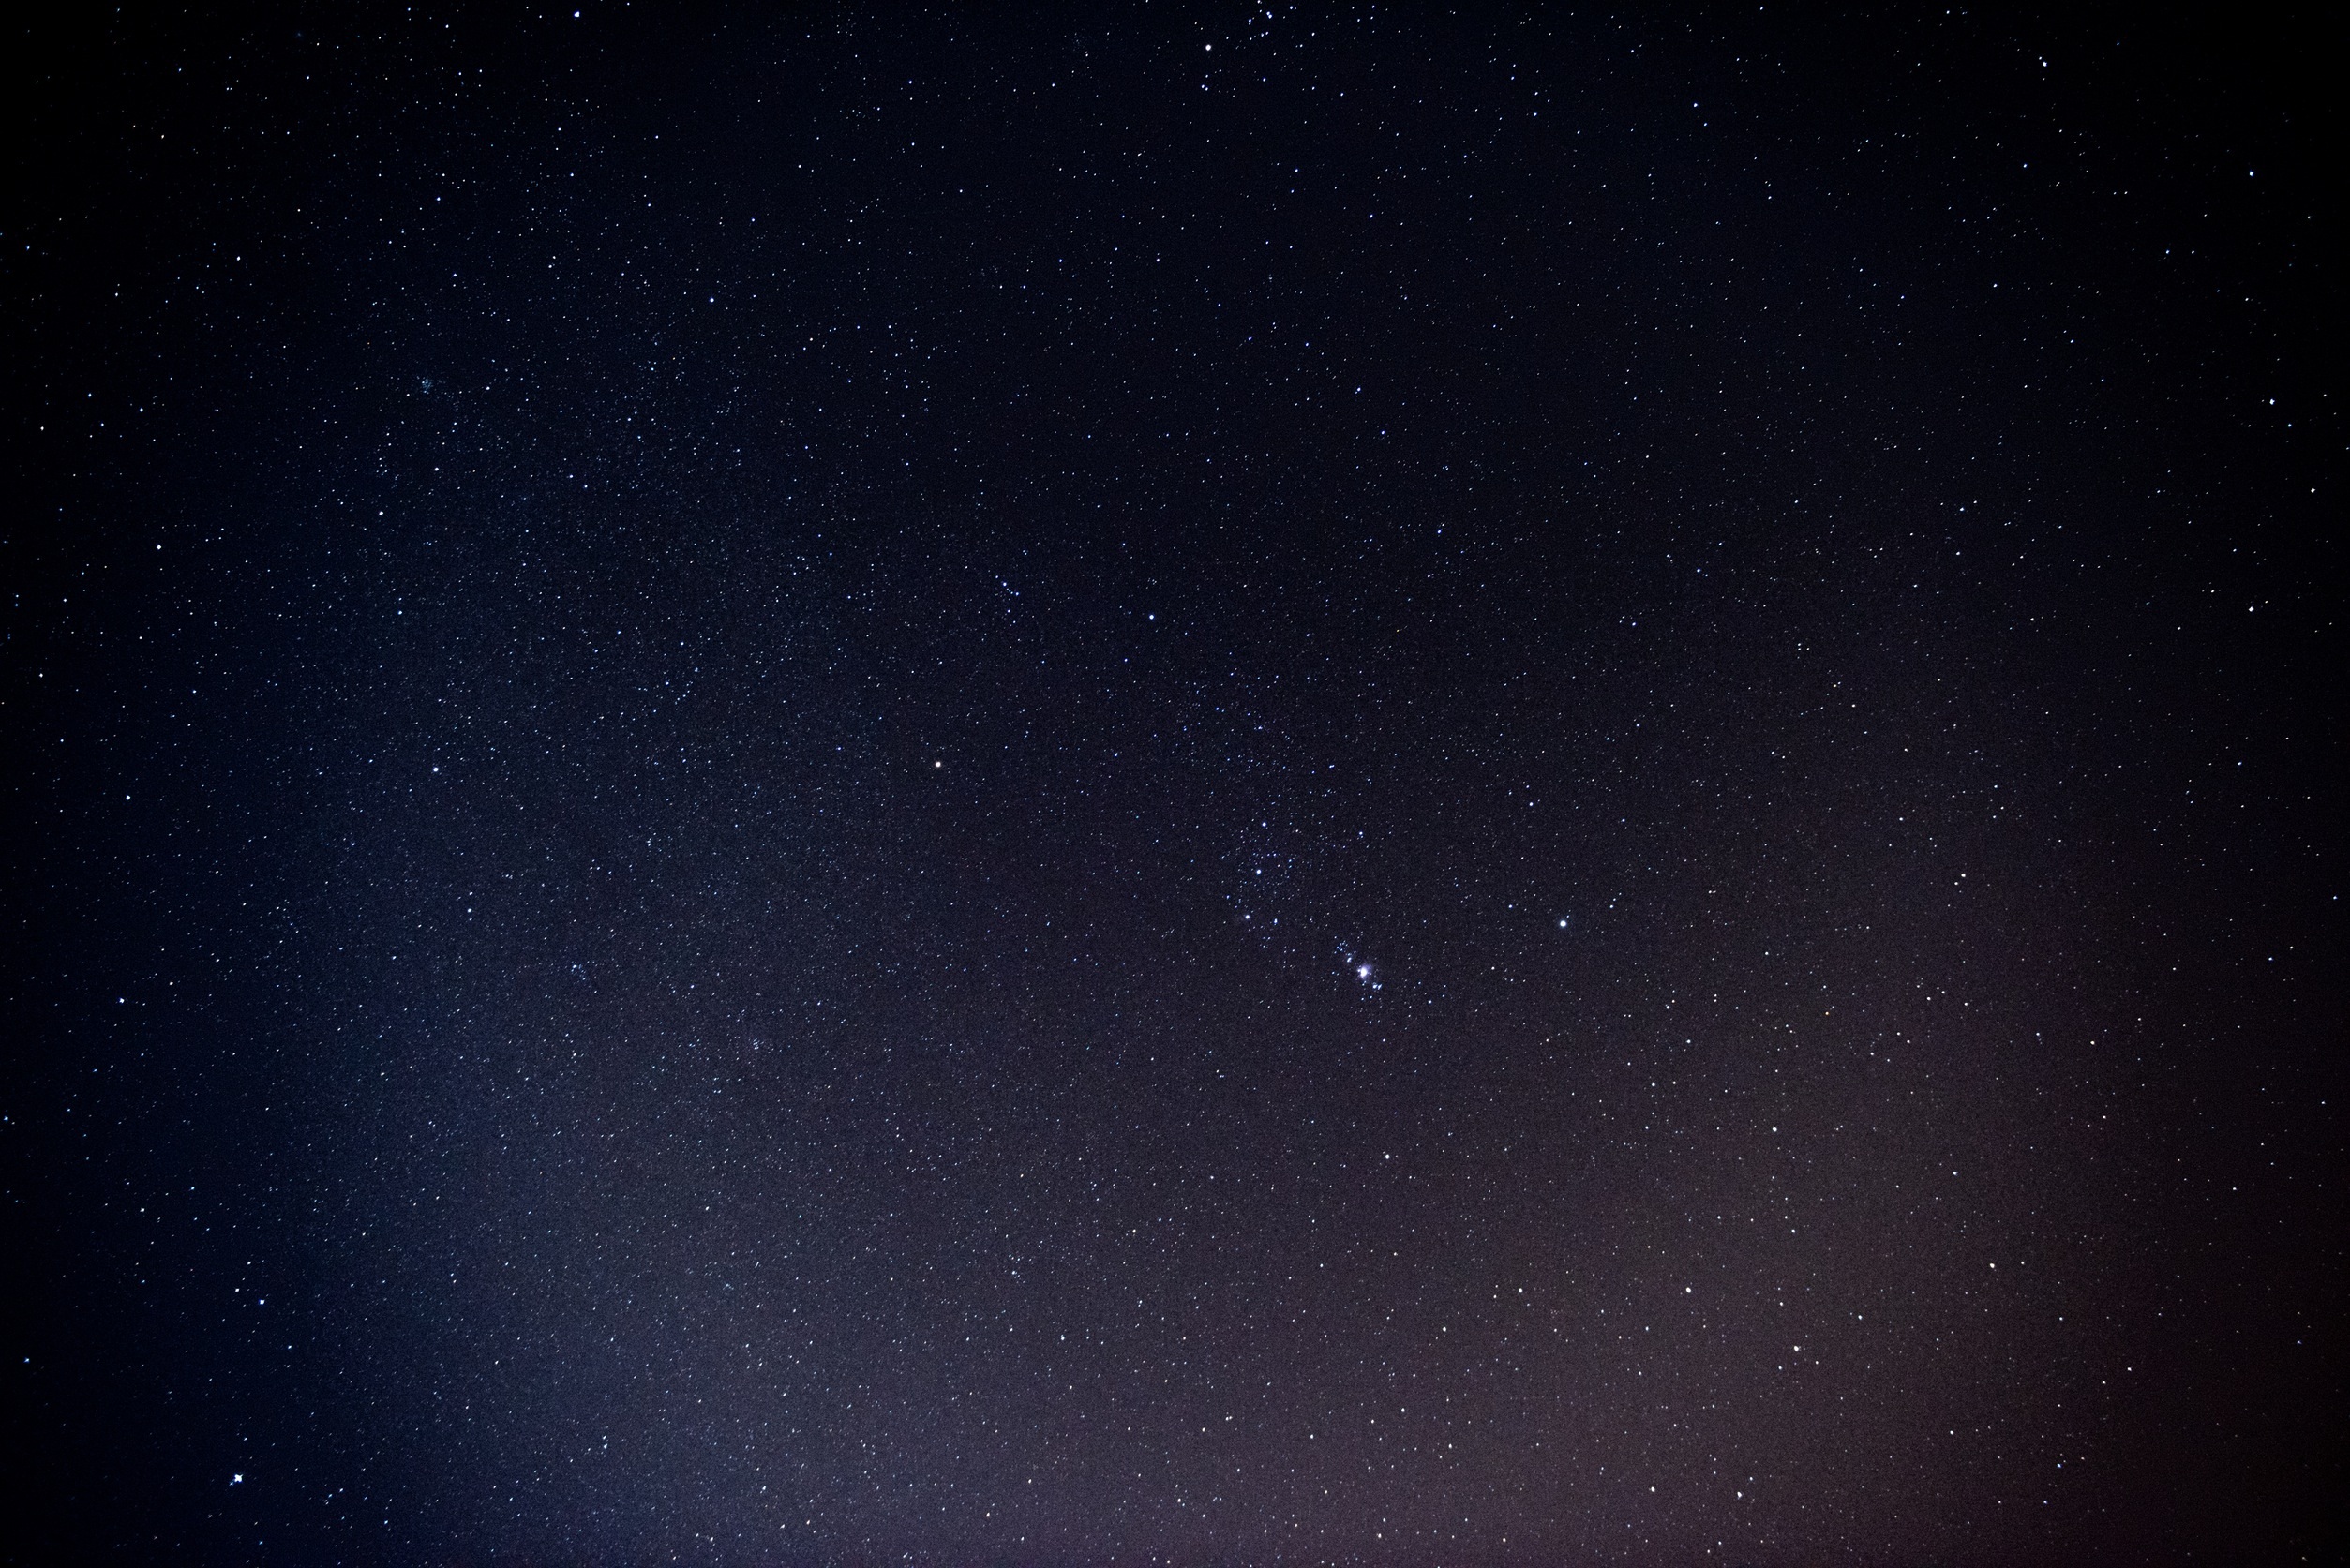
sky, night, star, atmosphere, dark, space, galaxy, outer space, astronomy, stars, midnight, astronomical object